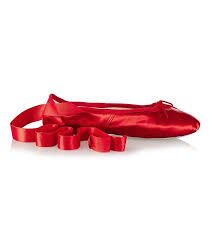
Label: Ballet Flat